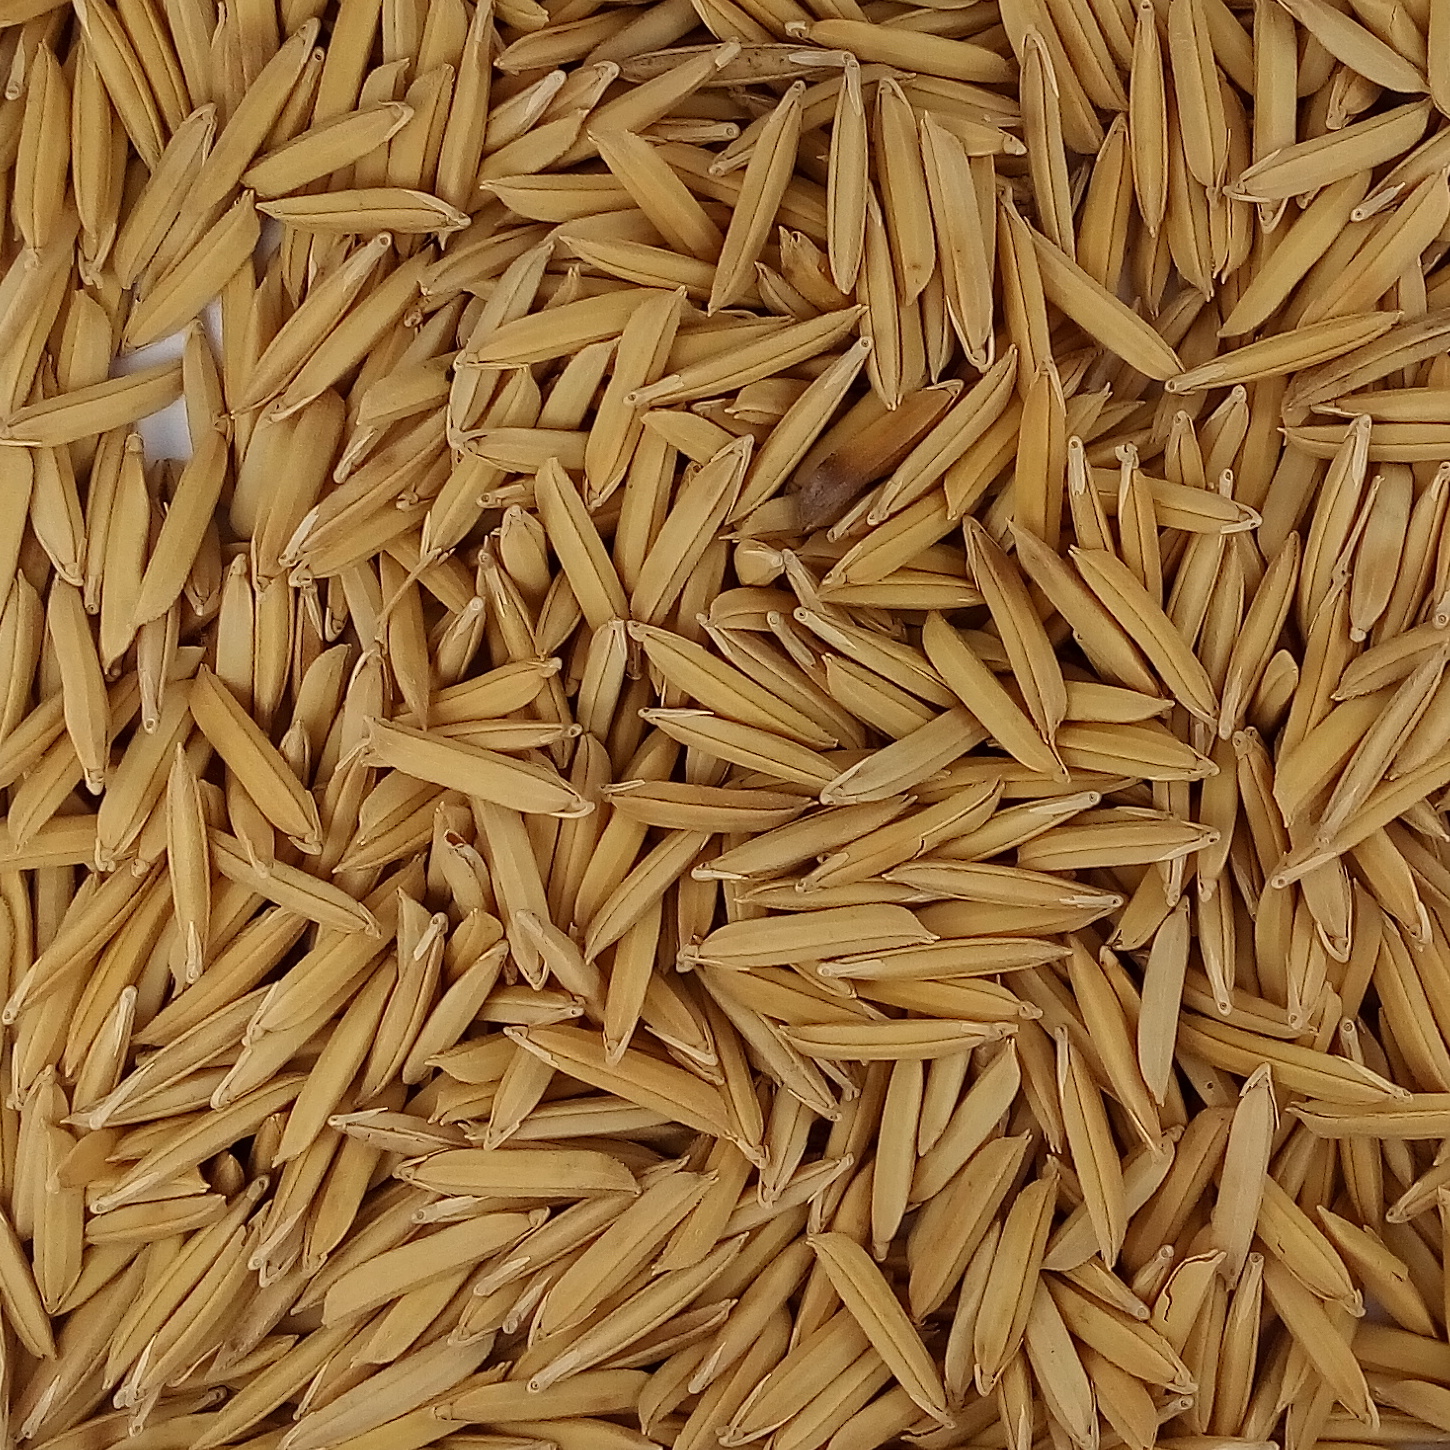
Rice seed variety: 1509